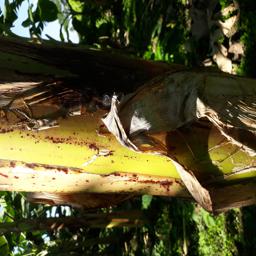
Label: PSEUDOSTEM WEEVIL